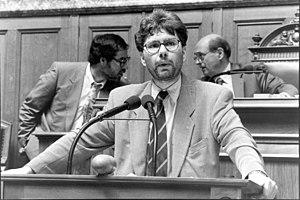
Hanspeter Thür, né le 31 mai 1949 à Staad, est un juriste et une personnalité politique suisse membre des Verts, Il a siégé au Conseil national de 1987 à 1999.